Kennack Sands

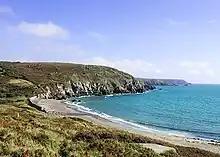
Kennack Sands

Kennack Sands is a beach and sand-dune system on the east coast of the Lizard Peninsula, Cornwall, England, UK.